Little Ribston

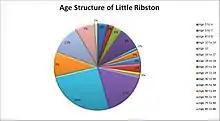
Age structure of Little Ribston

In the 1870s, Little Ribston was described as "RIBSTON (Little), a township, with a village, in Spofforth parish, W. R. Yorkshire; on the river Nidd, 3 miles S E of Knaresborough. Acres, 855. Real property, £1, 123. Pop., 230. Houses, 51. There are a Wesleyan chapel and a national school". The Wesleyan chapel, dated 1818 on a stone set into the facade, is remarkably plain even by Methodist standards. It is currently (2022) derelict.